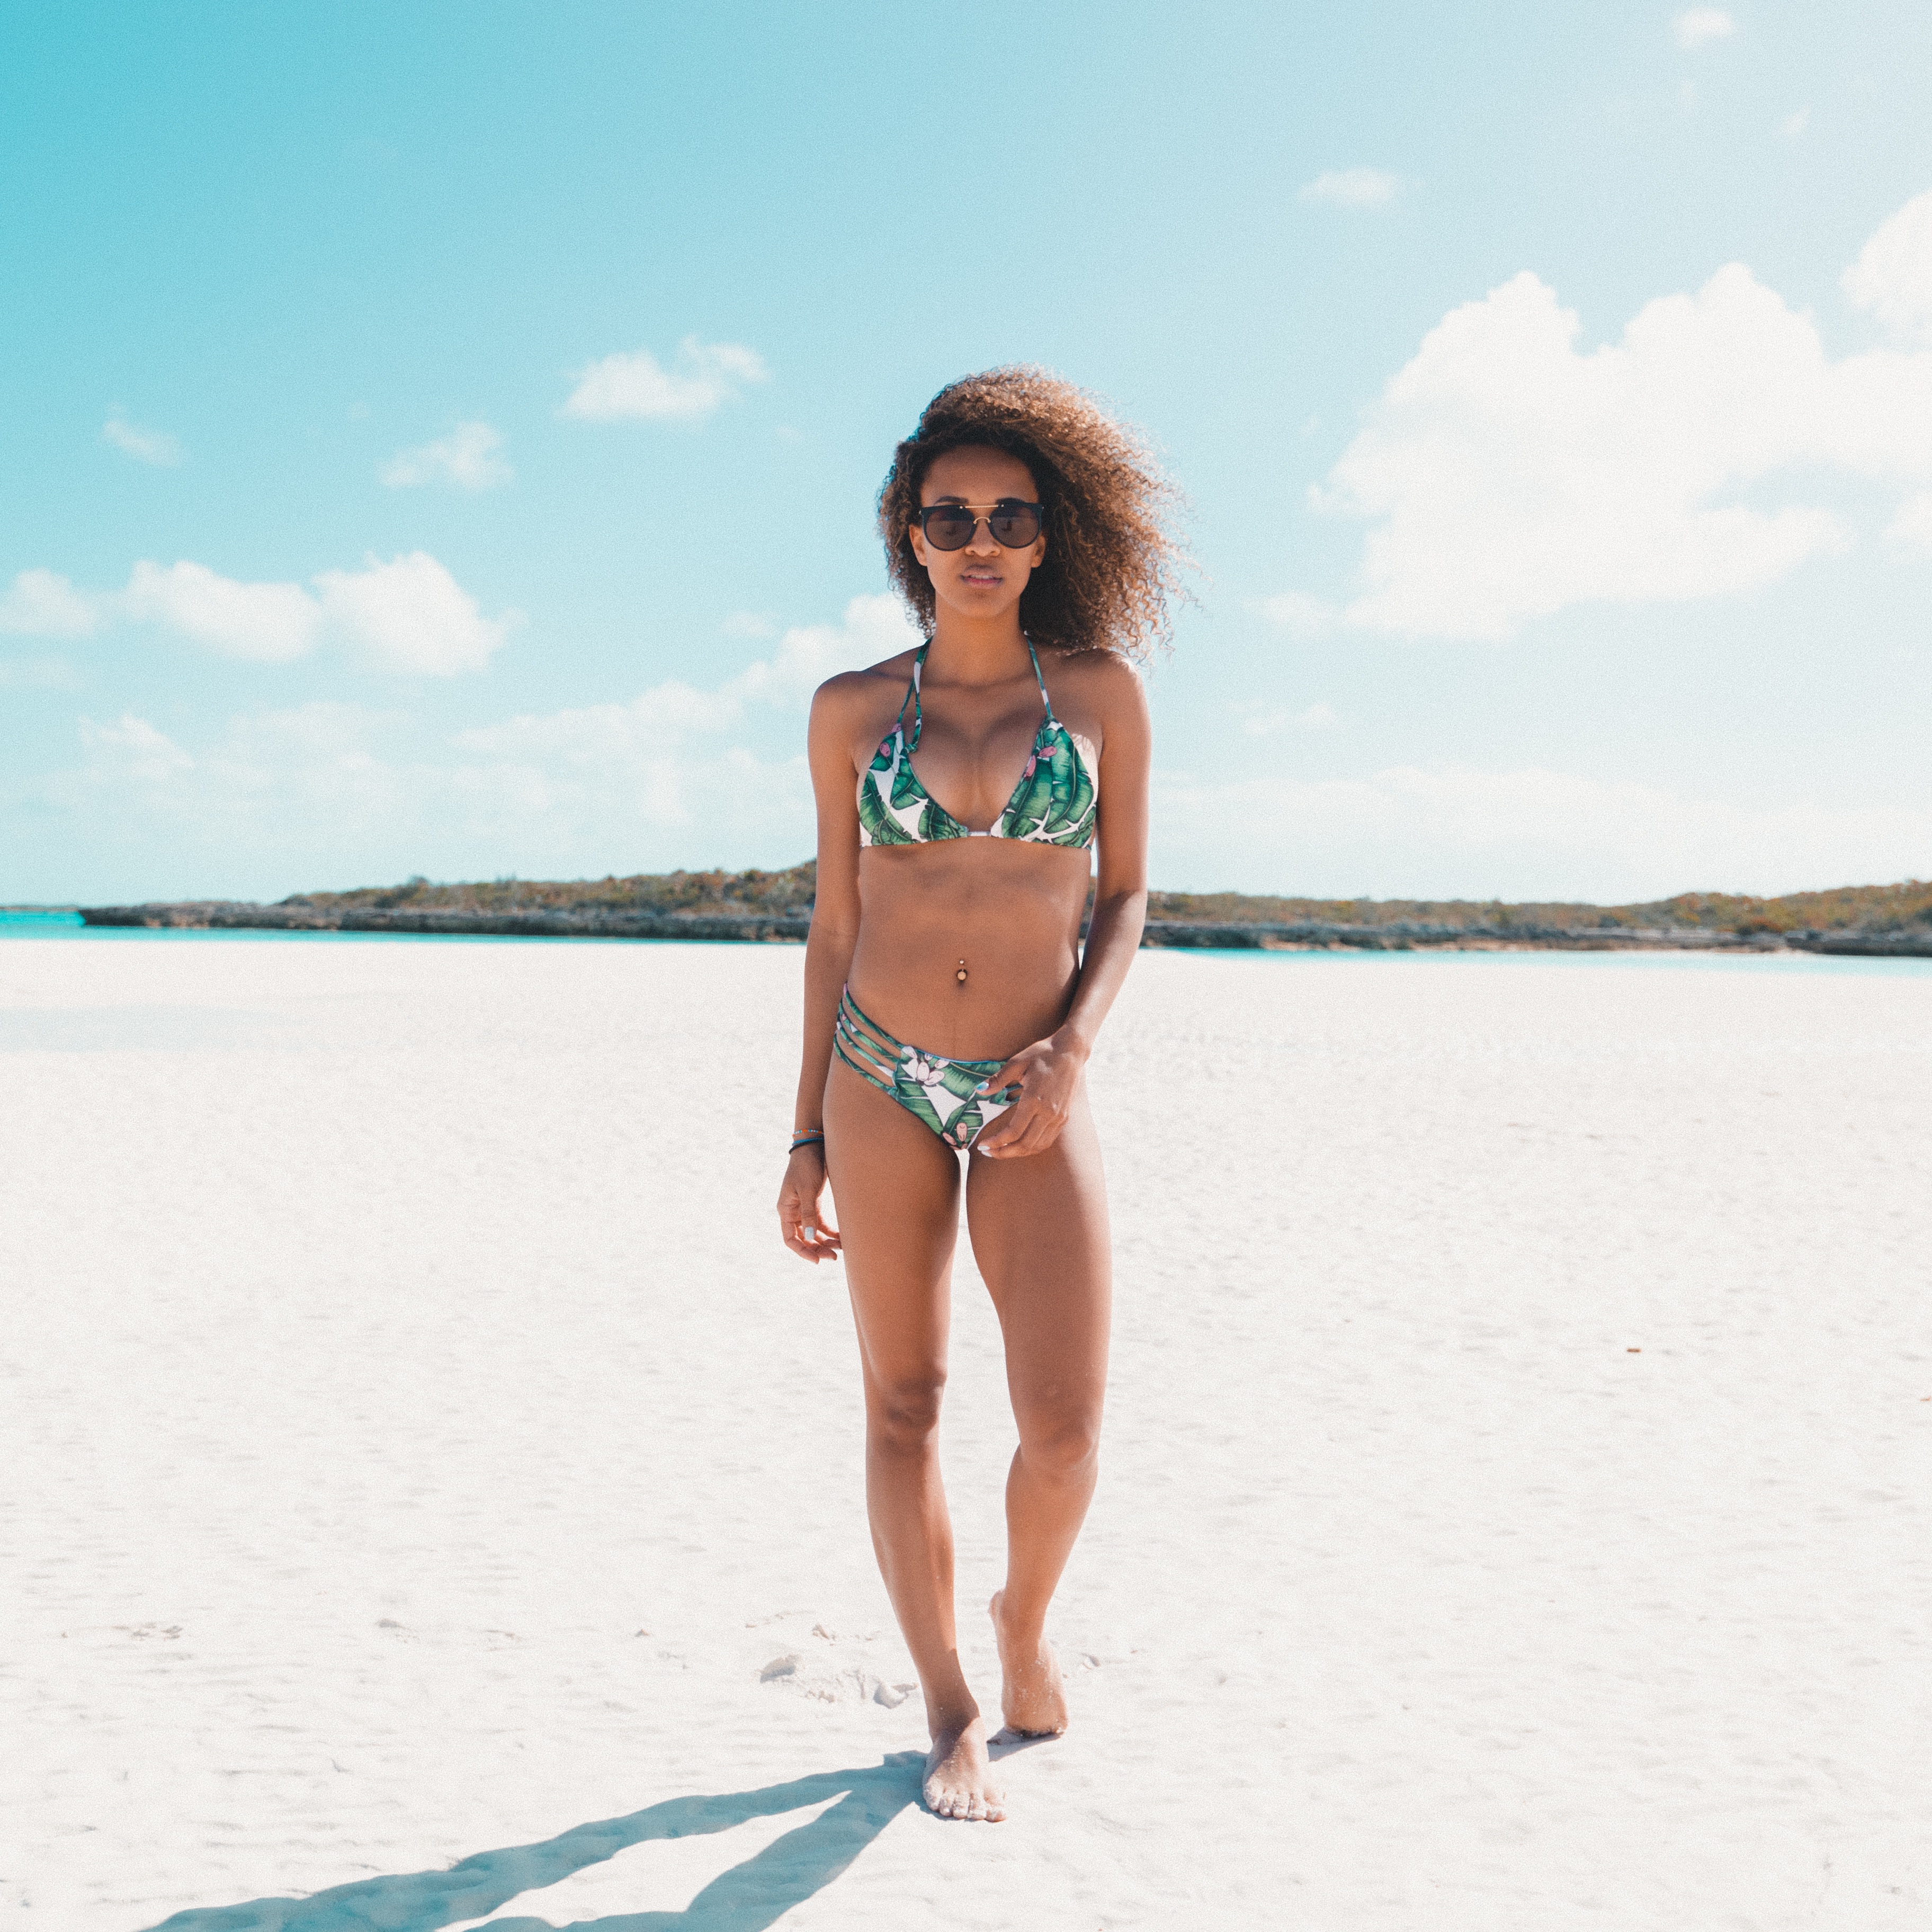
beach, sea, sand, girl, vacation, leg, model, spring, fashion, clothing, swimwear, beauty, photo shoot, sun tanning, supermodel